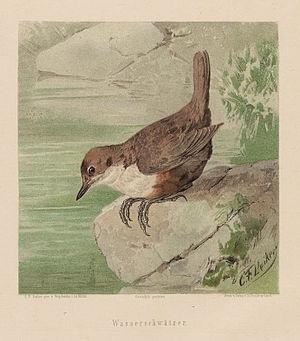
Le Cincle plongeur est une espèce d'oiseaux de la famille des cinclidés.